Thumbnail

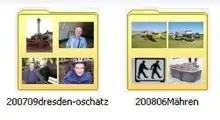
Thumbnail images being used to show a sample of image files within a folder, on a computer operating system.

A thumbnail is a reduced-size version of a picture or video, used to help in recognizing and organizing them, serving the same role for images as a normal text index does for words. In the age of digital images, visual search engines and image-organizing programs normally use thumbnails, as do most modern operating systems or desktop environments, such as Microsoft Windows, macOS, KDE (Linux) and GNOME (Linux). On web pages, they also avoid the need to download larger files unnecessarily.